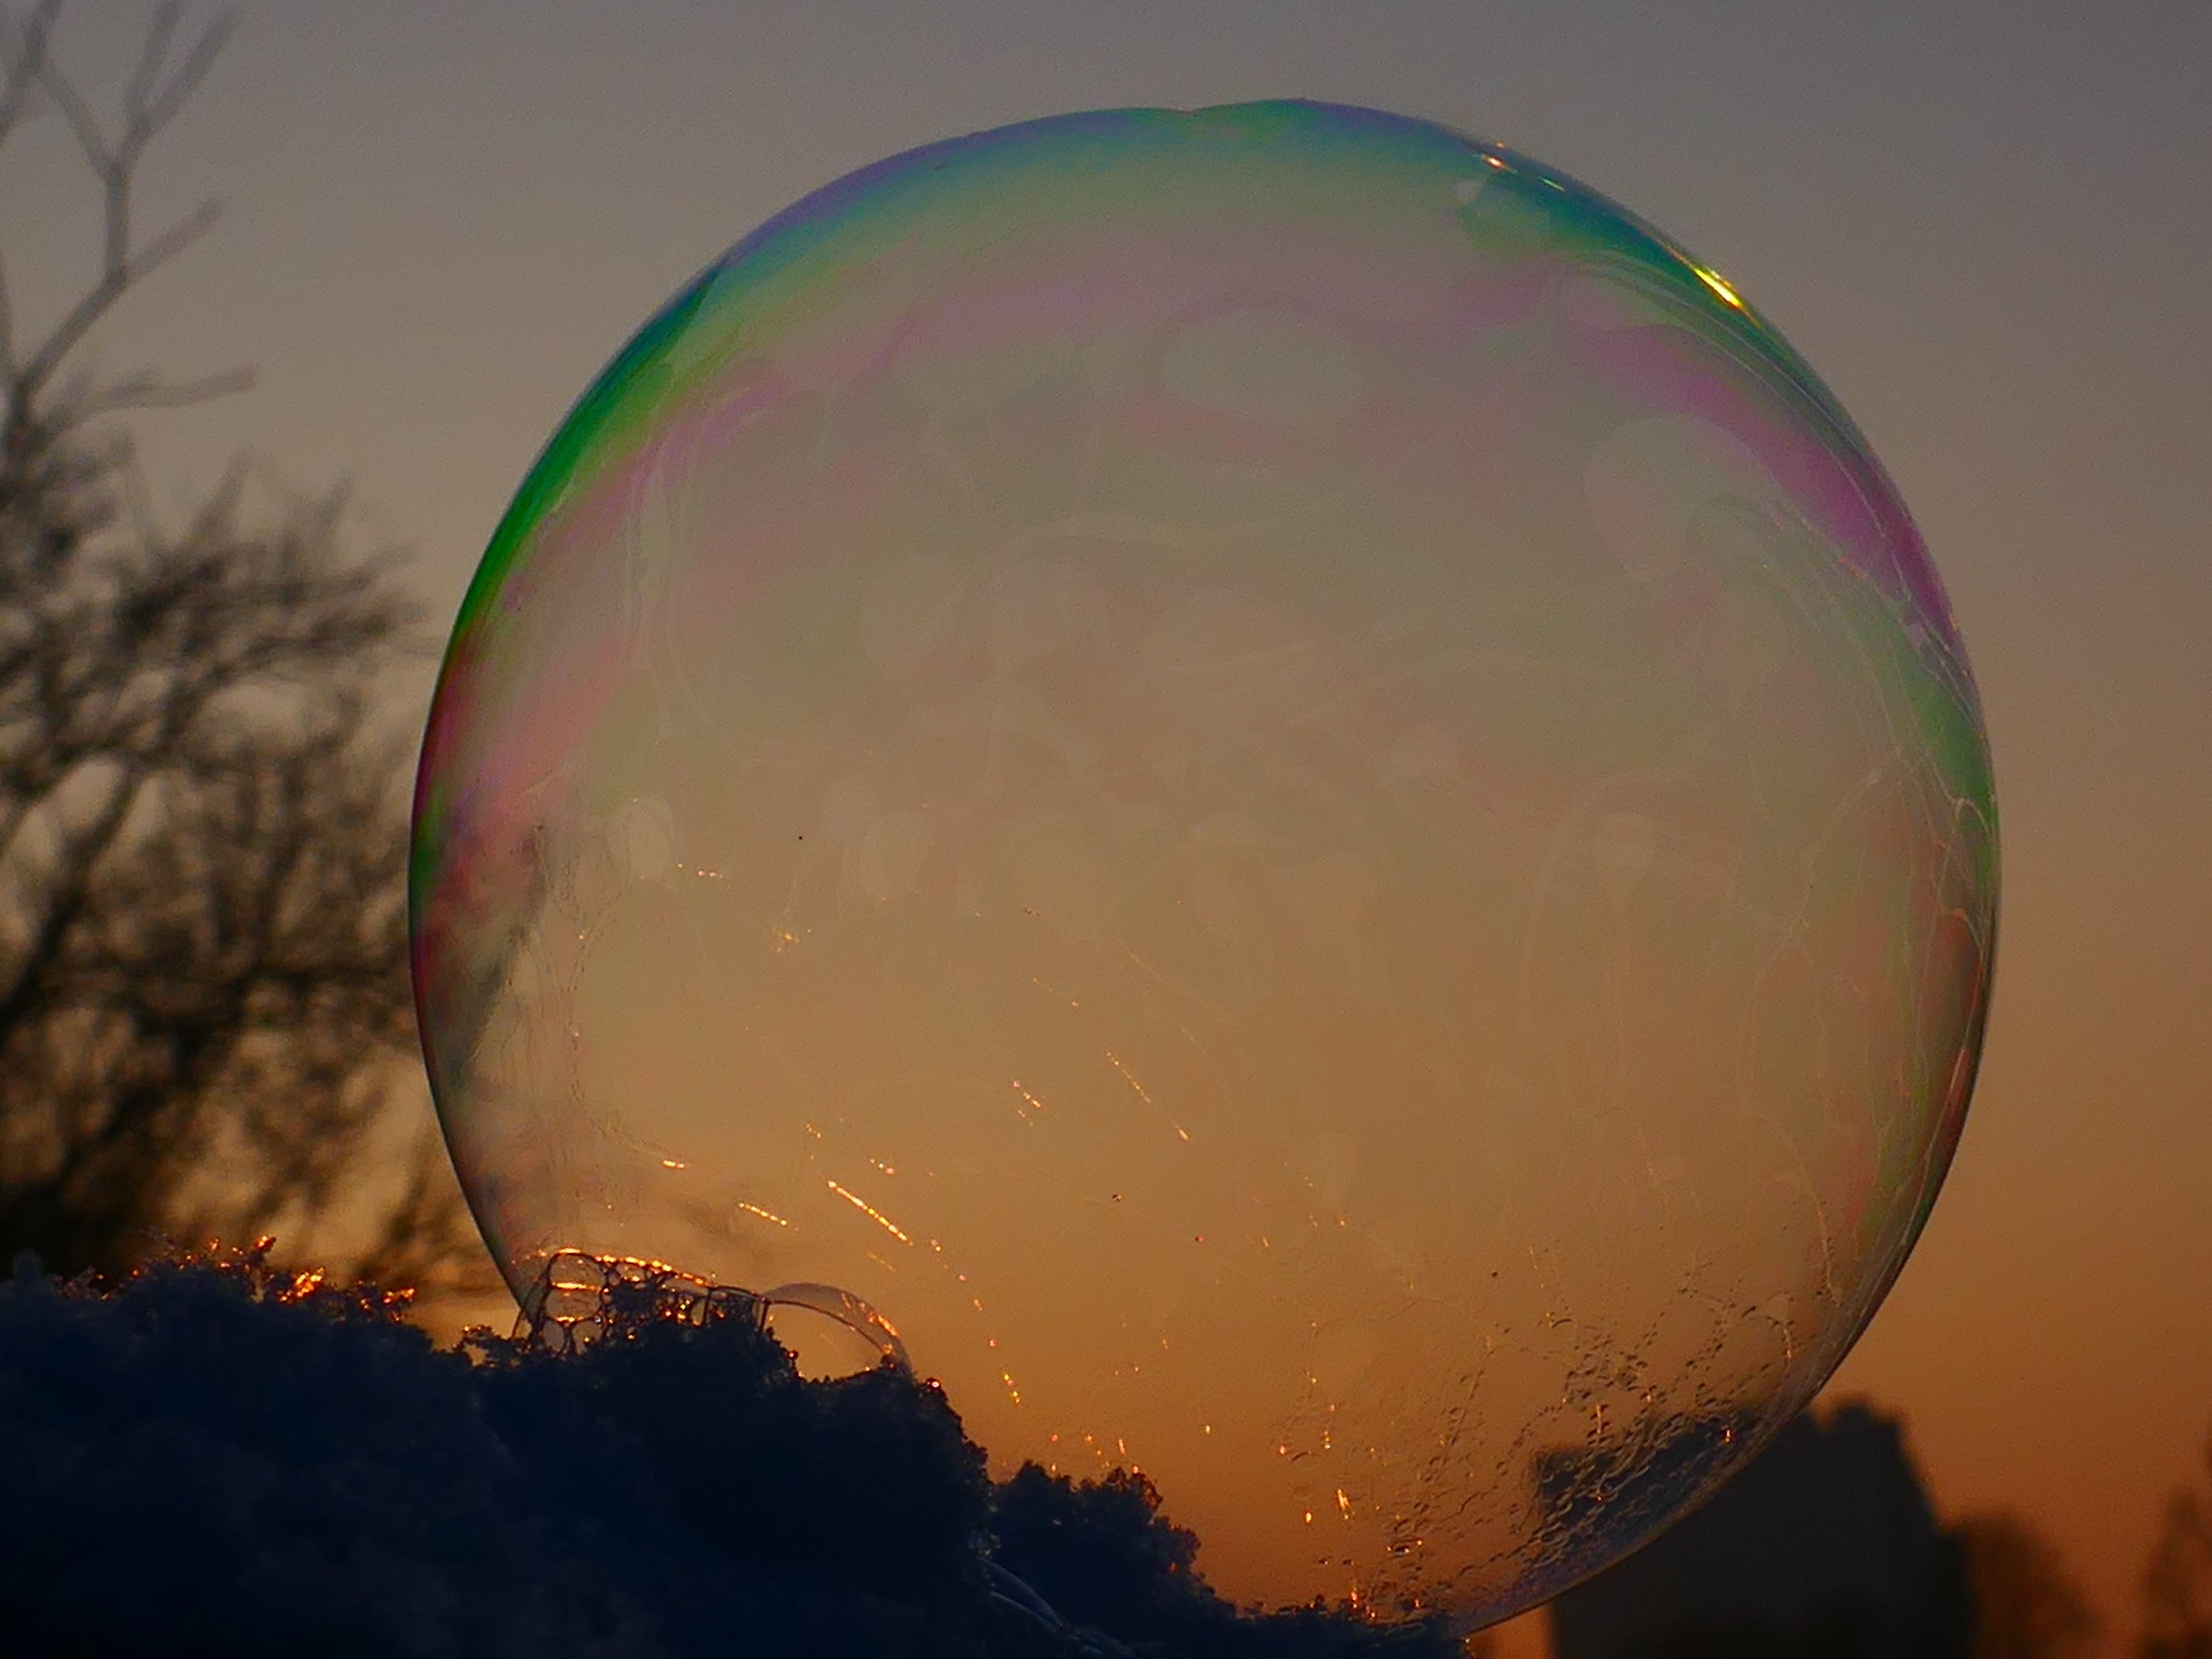
snow, cold, winter, sky, sunrise, sunset, sunlight, morning, frost, atmosphere, daytime, ice, evening, frozen, bubble, rainbow, ball, sphere, soap bubble, wintry, shimmer, crystalline, afterglow, back light, phenomenon, eiskristalle, spherical, spherical shape, meteorological phenomenon, frozen bubble, atmosphere of earth, frost blister, ice bag, frost globe